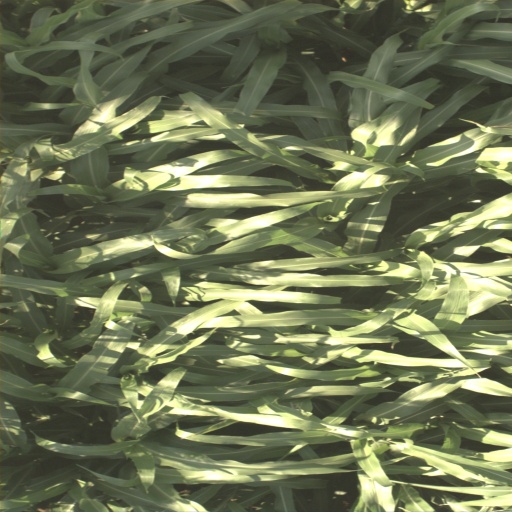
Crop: sorghum